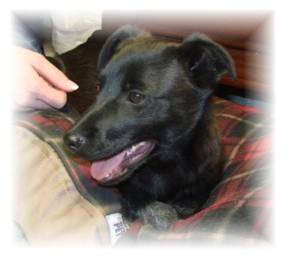
Label: dog